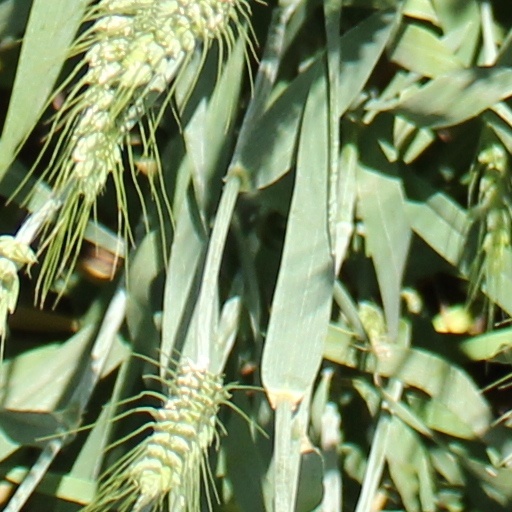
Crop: wheat